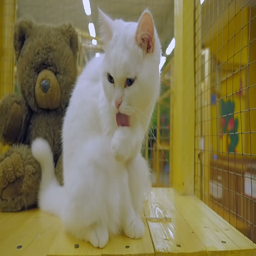
a beautiful thoroughbred cat of white color is washed .